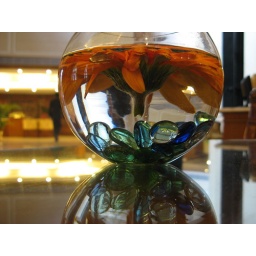
Curtesy flower placed on a table in the reception area of a hotel lobby.